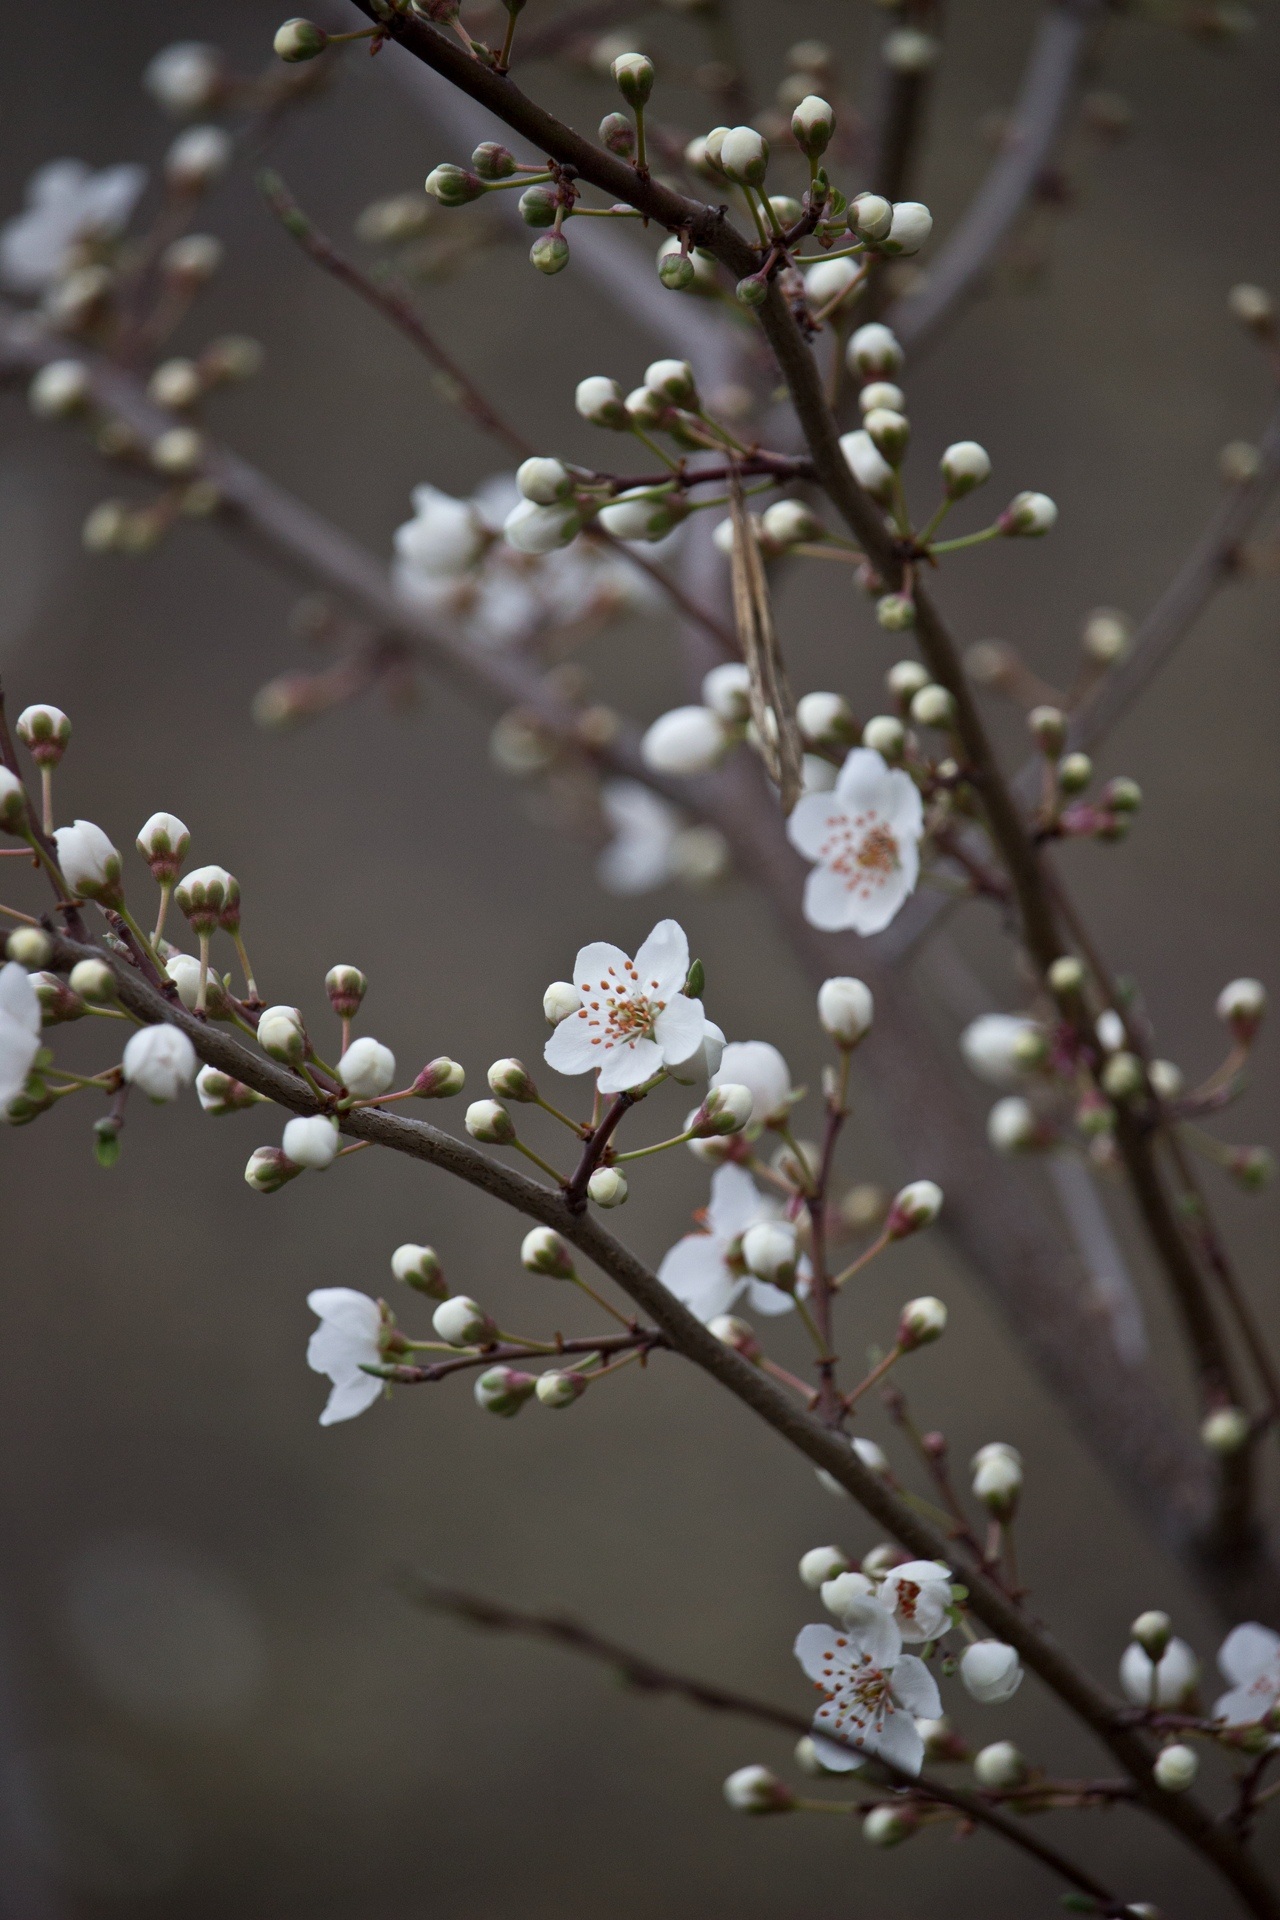
tree, branch, blossom, plant, white, fruit, leaf, flower, petal, food, spring, produce, fresh, botany, wedding, flora, season, cherry blossom, twig, flowers, close up, apricot, elegant, fragile, blossoming, macro photography, plant stem